Interstate 20 in Georgia

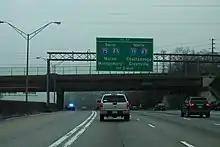
I-20 approaching the Downtown Connector (I-75/85)

I-20 then has an interchange with SR 70 (Fulton Industrial Boulevard). It curves to the east-northeast and finally enters Atlanta proper on the Adamsville–Old Gordon neighborhood line in the western part of the city. At a bridge over SR 139, the highway begins traveling along the Adamsville–Fairburn Heights neighborhood line. After passing Collier Heights Park, it curves to the southeast and has an interchange with I-285 (Atlanta Bypass). This interchange is just south of the Basoline E. Usher Elementary School and on the southwestern edge of Harwell Heights Park. Right after the I-285 interchange, the highway briefly travels on the Westhaven–Collier Heights neighborhood line. It crosses over Sandy Creek and then has an interchange with SR 280 (Holmes Drive). At this interchange, it begins to briefly travel on the Westhaven–Dixie Hills neighborhood line. Just southeast of this interchange, it travels along the Florida Heights–Dixie Hills neighborhood line. At a crossing of Fairfield Place NW, I-20 begins to parallel SR 139. Just north of Westview Cemetery, it travels along the southern edge of the Penelope Neighbors neighborhood. The highway curves to the east-northeast and has an interchange with Martin Luther King Jr. Drive. It immediately curves back to the southeast and begins to travel along the southern edge of the Mozley Park neighborhood. Upon traveling under a bridge that carries Westview Drive SW, it begins traveling along the Westview–Mozley Park neighborhood line. Upon reaching a partial interchange with Langhorn Street SW, which is only accessible from the westbound lanes, it enters the West End neighborhood. Upon crossing over Lawton Street SW, it begins to briefly travel on the West End–Harris Chiles neighborhood line. The Interstate curves to the east-southeast and has an interchange with Lowery Boulevard. It passes The Mall West End at a partial interchange with Lee Street, which is only accessible from the westbound lanes. At this interchange, I-20 begins to very briefly travel along the West End–Atlanta University Center neighborhood line. Upon crossing over US 29/SR 14/SR 154, it briefly travels through the Adair Park neighborhood. Upon crossing over US 19/US 41/SR 3, the highway slips through the northern part of the Pittsburgh neighborhood. It curves to the northeast and—almost immediately—enters the Mechanicsville neighborhood. It has an interchange with McDaniel Street SW that leads to US 19/US 29. At this interchange, it begins to travel along the Mechanicsville–Castleberry Hill neighborhood line. At an interchange with Windsor and Spring streets, it begins traveling along the Mechanicsville–Downtown line. I-20 then has an interchange with I-75/I-85 (Downtown Connector). HOV lanes begins on I-20 at the east side of the interchange. Also at the east side of the interchange, it begins to travel along the Summerhill–Capitol Gateway neighborhood line. It briefly travels on the Grant Park–Capitol Gateway neighborhood line before entering Grant Park proper. It has a partial interchange with Capitol Avenue, which is only accessible from the westbound lanes. Right after that is a partial interchange with Hill Street, which is also only accessible from the westbound lanes. It then has an interchange with Boulevard. It very briefly travels along the Grant Park–Reynoldstown neighborhood line. Then, it travels along the Glenwood Park–Reynoldstown neighborhood line. There, it has a partial interchange that leads to Memorial Drive and Glenwood Avenue. This interchange feeds into Bill Kennedy Way SE. Then, it briefly travels along the North Ormewood Park–Reynoldstown neighborhood line. It has an interchange with US 23/SR 42 (Moreland Avenue). At this interchange, the highway enters DeKalb County.